Roast goose

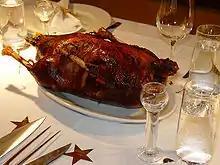
Christmas goose (Weihnachtsgans)

Goose has a distinct flavor which makes it a favorite European Christmas dish. In Germany, roast goose is a staple for Christmas Day meals. For European cultures, roast goose is traditionally eaten only on appointed holidays, including St. Martin's Day.